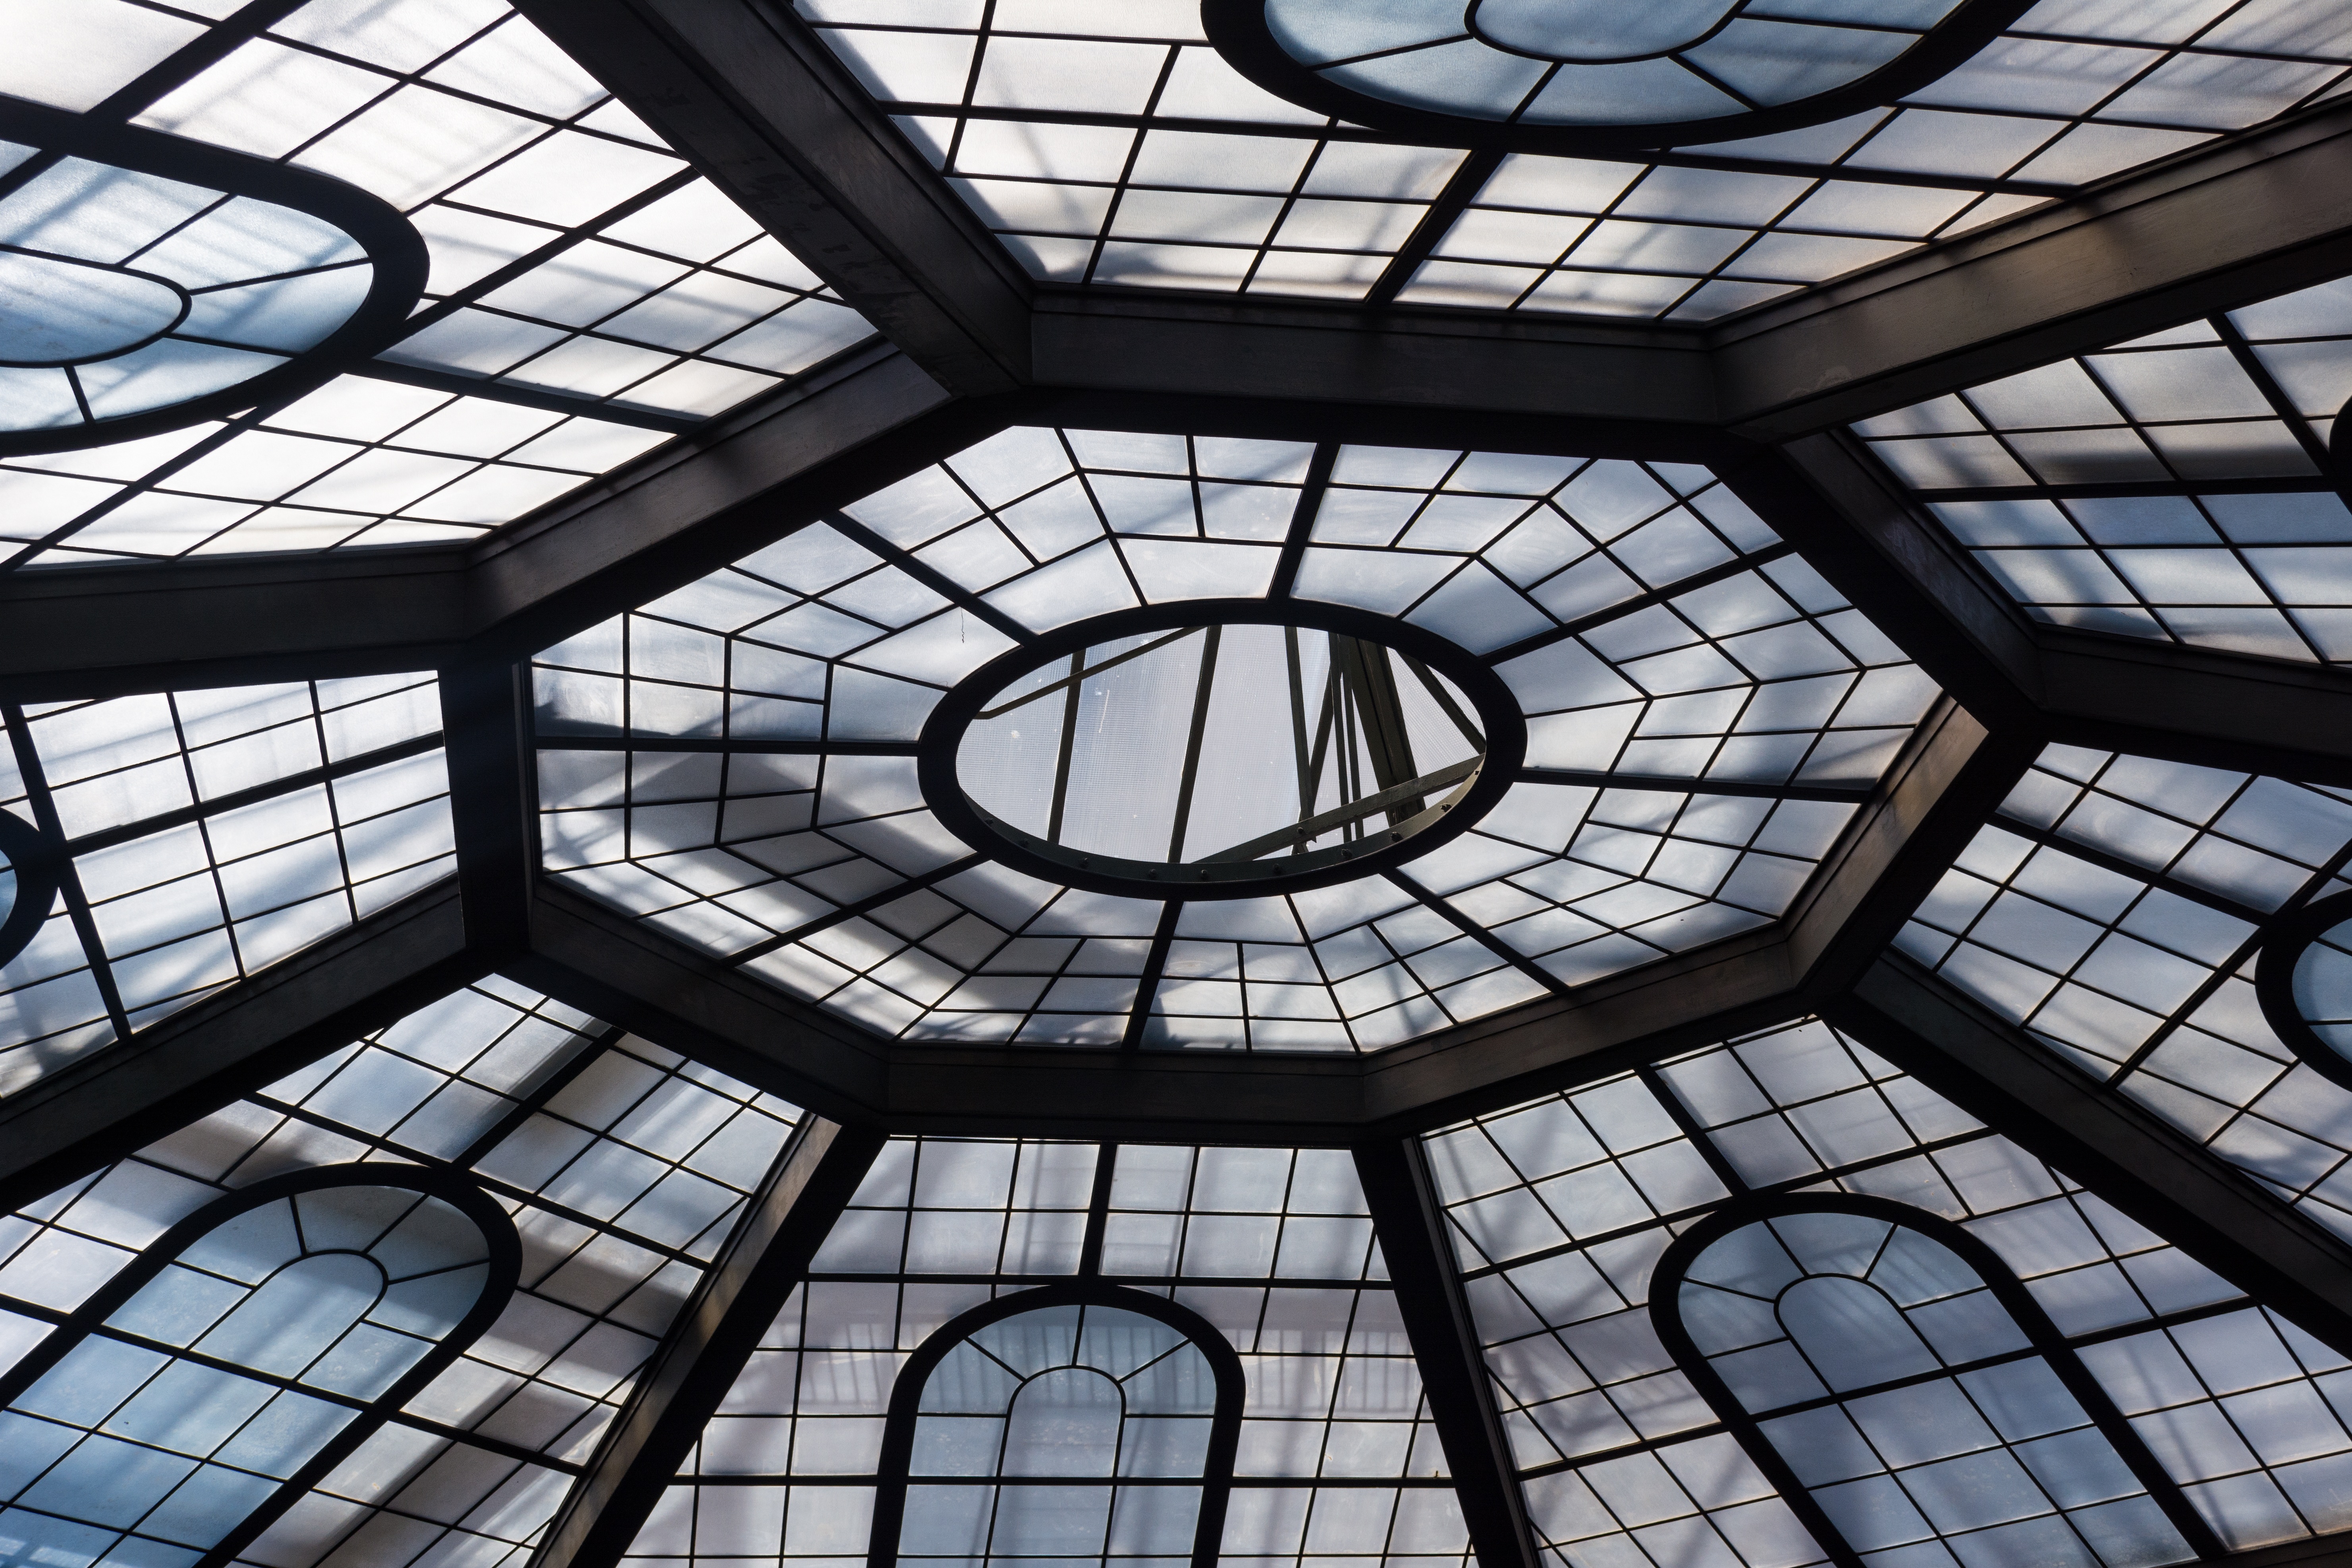
floor, window, glass, line, italy, facade, material, circle, art, rome, design, symmetry, dome, flooring, daylighting, the vatican